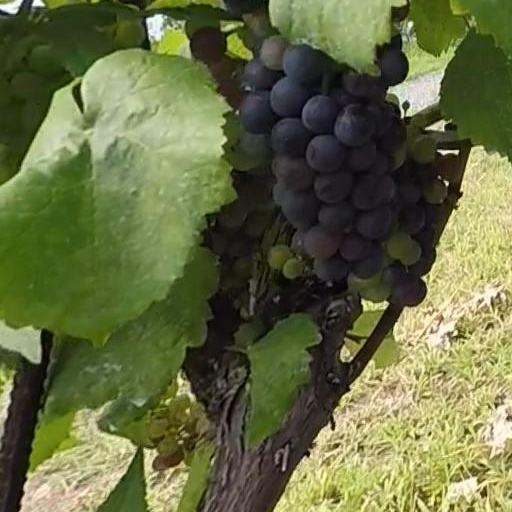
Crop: grape